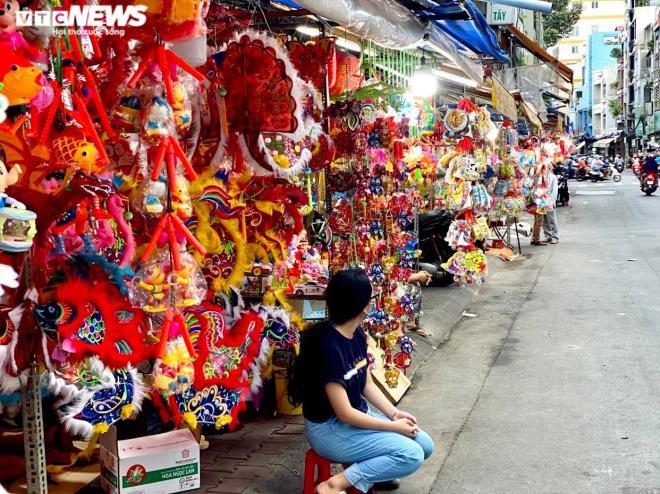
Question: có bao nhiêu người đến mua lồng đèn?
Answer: không có ai đang đến mua